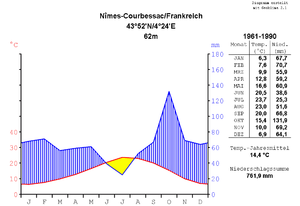
Languedoc-Roussillon / Geografi / Klima
Klimadiagram for Nîmes
Languedoc-Roussillon var en fransk region indtil 1. januar 2016, hvor den blev slået sammen med Midi-Pyrénées, for at danne den nye region Occitanie, i begyndelsen kaldt Languedoc-Roussillon-Midi-Pyrénées. Regionshovedstaden var Montpellier. Regionen omfattede departementerne Aude, Gard, Hérault, Lozère og Pyrénées-Orientales.